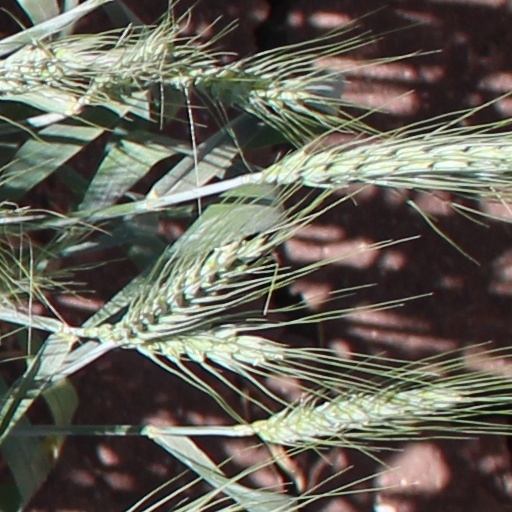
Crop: wheat